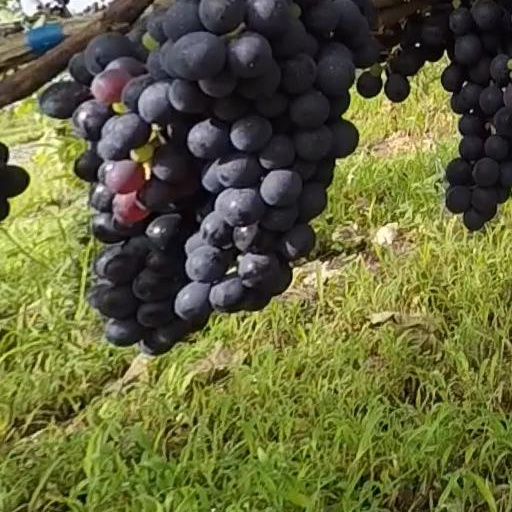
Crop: grape